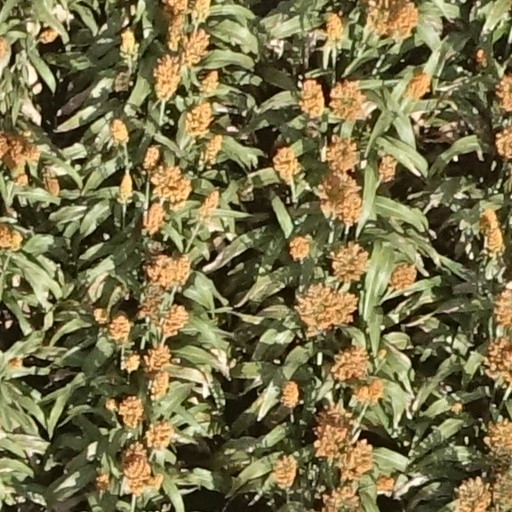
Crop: sorghum